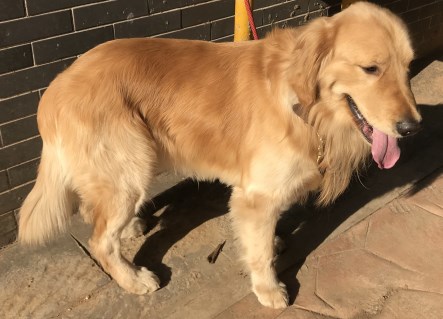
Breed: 5355-n000126-golden_retriever